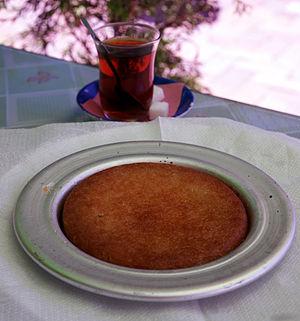
Le Knafeh est une pâtisserie réalisée à base de kadaif, de fromage, de beurre et de pistaches ou de noix et sur laquelle du sirop est ajouté.
Le künefe est un dessert turc, apparenté au kenafeh proche-oriental, et fait de fromage fondu entre deux couches de cheveux d'ange revenus au beurre. L'ensemble est grillé au four des deux côtés et servi chaud dans un sirop, souvent saupoudré de pistaches, de noix, voire de noix de coco ou de fruits séchés.